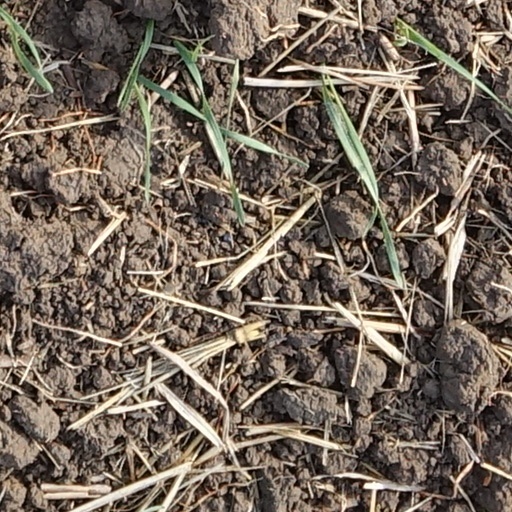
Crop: wheat